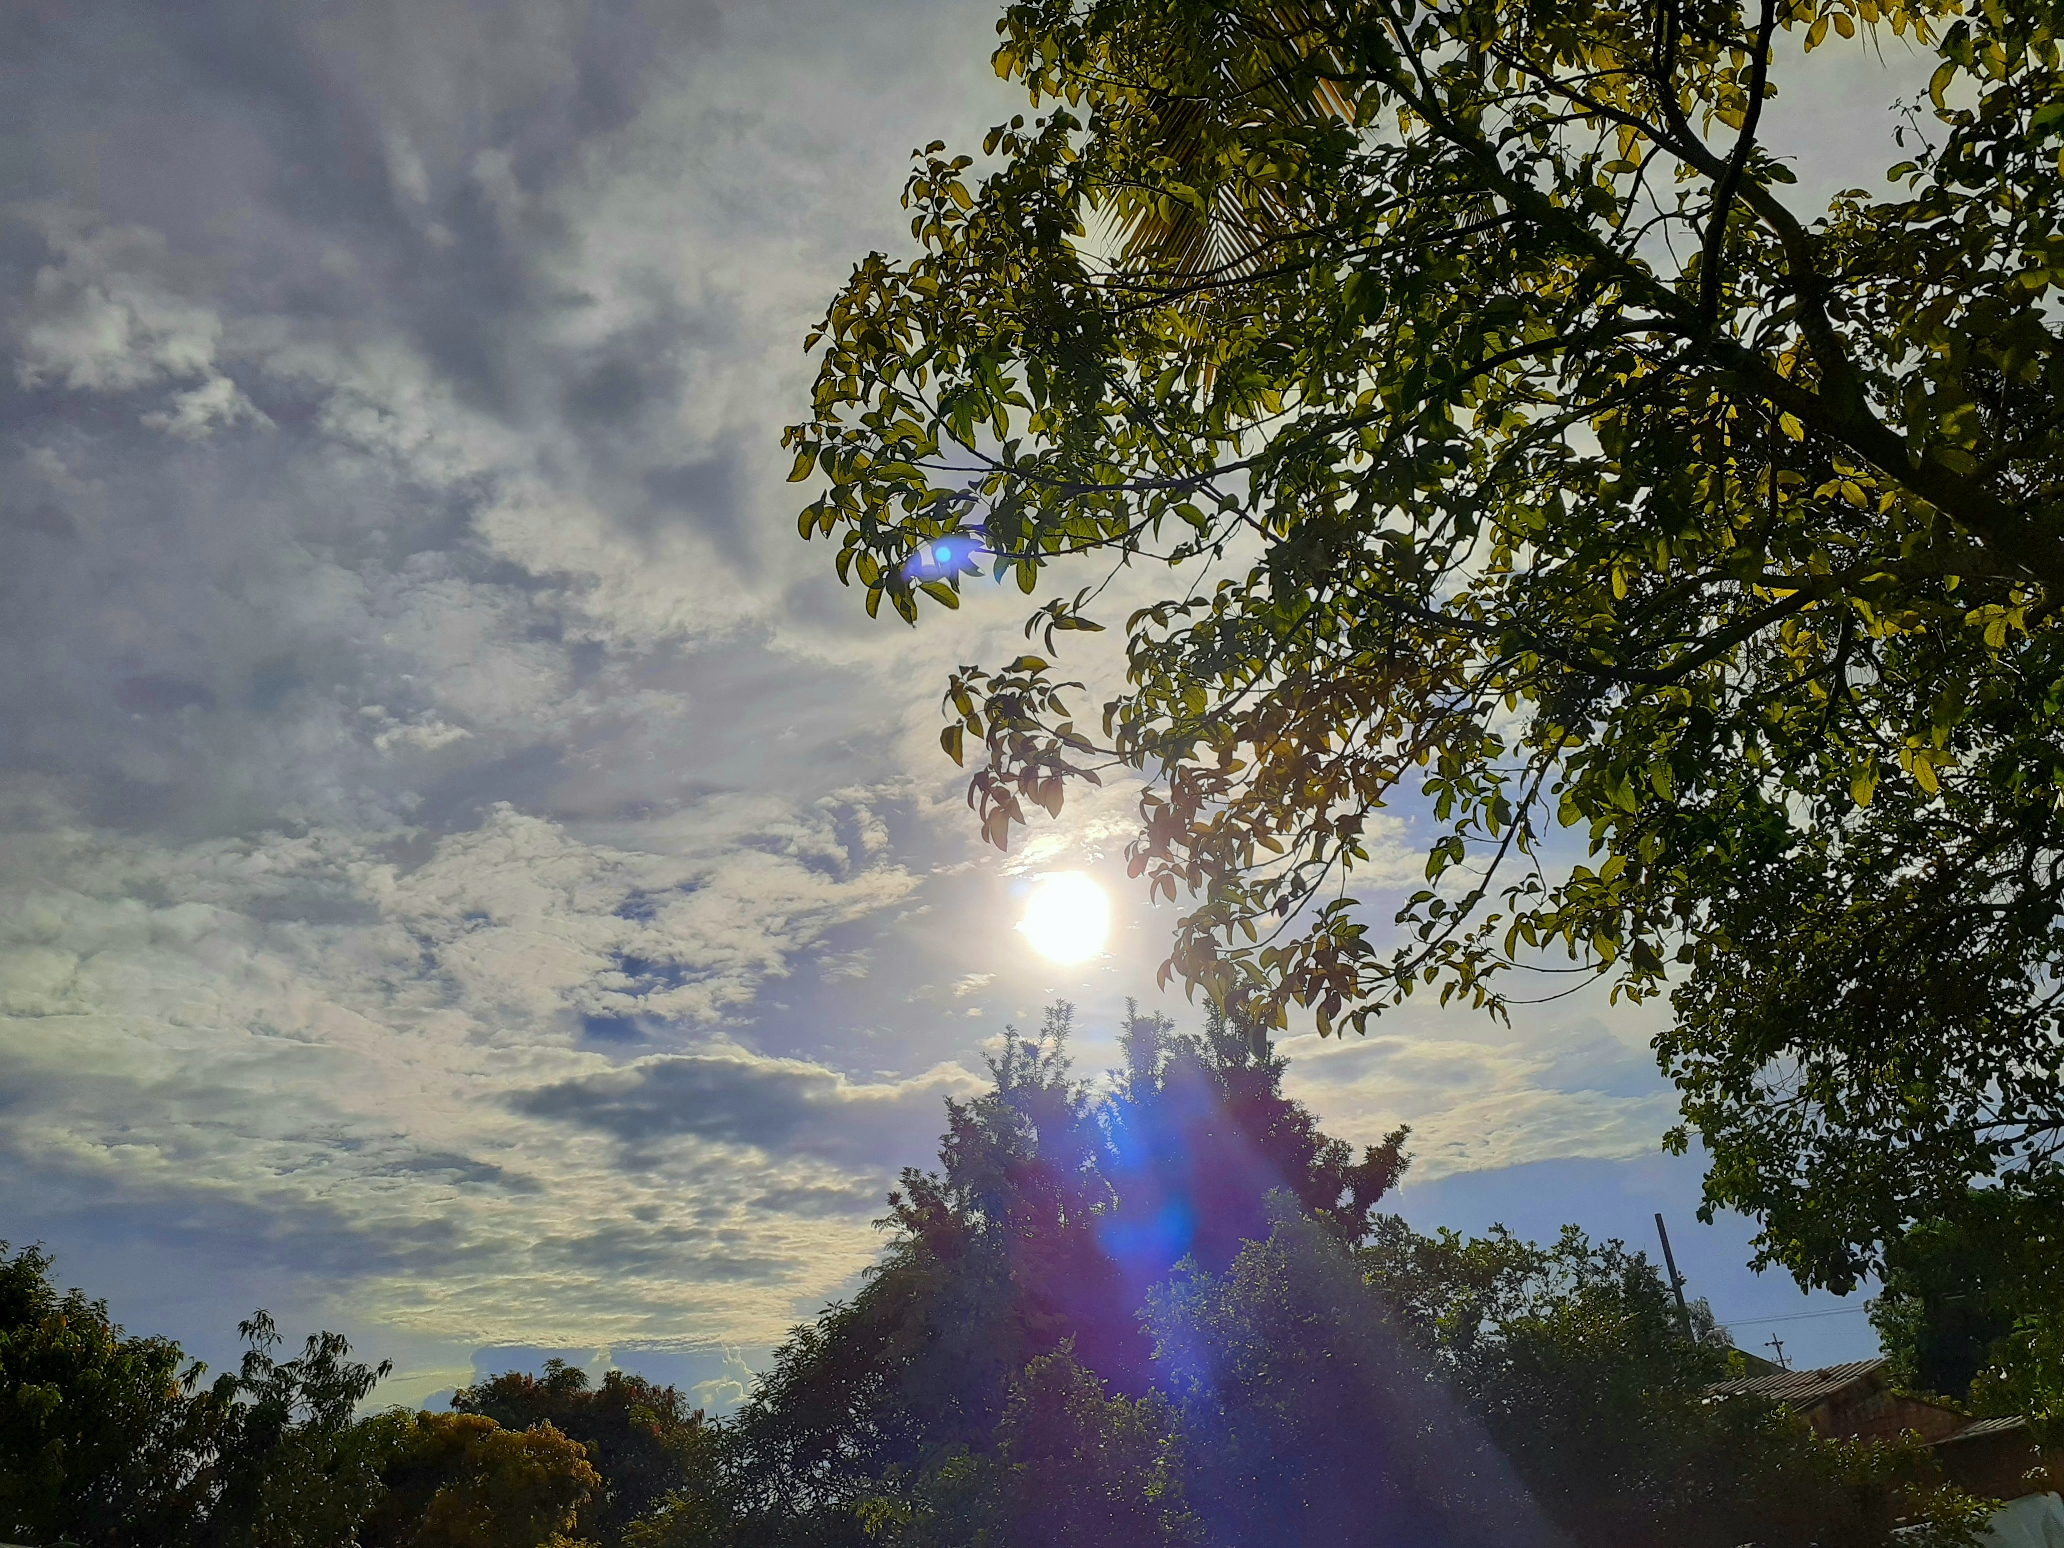
sun, day, afternoon, morning, sky, clouds, landscape, nature, cloud, tree, sunlight, daytime, atmospheric phenomenon, light, atmosphere, natural landscape, lens flare, leaf, meteorological phenomenon, woody plant, astronomical object, evening, rainbow, plant, branch, cumulus, reflection, photography, backlighting, world, space, forest